Joseph Kabila

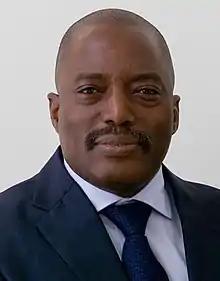
Kabila in 2016

Joseph Kabila Kabange (born 4 June 1971) is a Congolese politician and former military officer who served as the fourth President of the Democratic Republic of the Congo from 2001 to 2019. He took office ten days after the assassination of his father, President Laurent-Désiré Kabila in the context of the Second Congo War. He founded the People's Party for Reconstruction and Democracy (PPRD) in 2002 and was allowed to remain in power after the 2003 Pretoria Accord ended the war as the president of the country's new transitional government. He was elected as president in 2006 and re-elected in 2011 for a second term. Since stepping down after the 2018 election, Kabila, as a former president, serves as a senator for life. Kabila was the country's second-longest serving president.